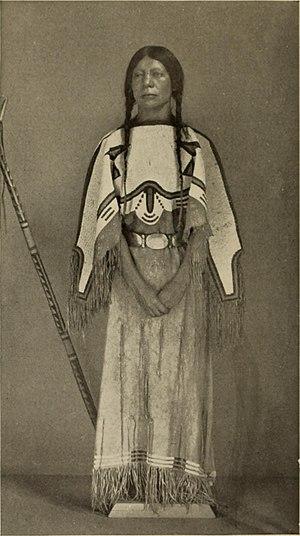
Les Comanches sont un peuple autochtone amérindien, aujourd'hui d'environ 14 050 personnes, dont la moitié vit en Oklahoma ; le reste se répartit entre le Texas, la Californie et le Nouveau-Mexique.